Hill City, South Dakota

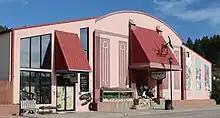
Black Hills Institute of Geological Research

On August 12, 1990, Sue Hendrickson, a volunteer for the Black Hills Institute of Geological Research discovered the fossil of what would become the most complete skeleton of a "Tyrannosaurus rex" ever discovered. The fossil was named "Sue" after the woman who discovered it. After discovery, excavation, and transport to the institute's facilities in Hill City, controversy arose as to who the rightful owners of the fossil were. The parties in dispute were the land owner, Maurice Williams; the tribe, and thus the federal government; and the Black Hills Institute. On May 12, 1992, FBI agents seized Sue from the institute over the course of three days. The fossil was shipped to South Dakota School of Mines and Technology. Through the ongoing court battle, it was finally decided that Maurice Williams was the owner of the fossil. The federal government later brought a 39-count, 153-charge indictment against the institute and several of its members, which was related to this case and other fossils. This case turned into the longest criminal trial in South Dakota state history. Peter Larson, the president of the institute, was convicted on two counts of customs violations, for which he served two years in federal prison. Sue was finally auctioned off by Sotheby's auction house and sold by Maurice Williams to the Field Museum in Chicago, Illinois for $8.36 million.